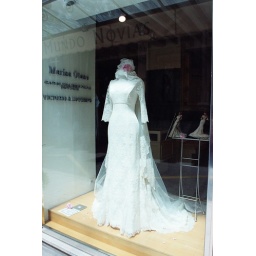
wedding dress in storefront window